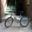
Label: bicycle